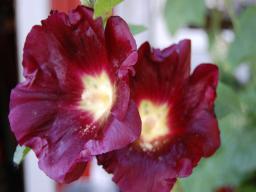
Label: Background_without_leaves